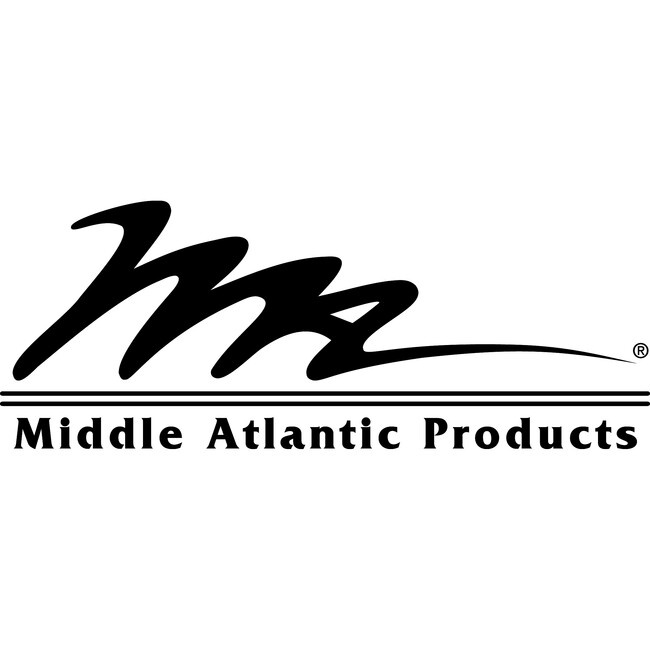
Middle Atlantic Rack Shelf
Middle Atlantic Rack Shelf - 1U Rack Height - Rack-mountable - Black Textured Powder Coat - Steel - 25 lb Maximum Weight Capacity
Brand: Legrand Group
Category: Electronics > Audio > Audio Accessories > Audio & Video Receiver Accessories > Audio & Video Receiver Rack Mounts